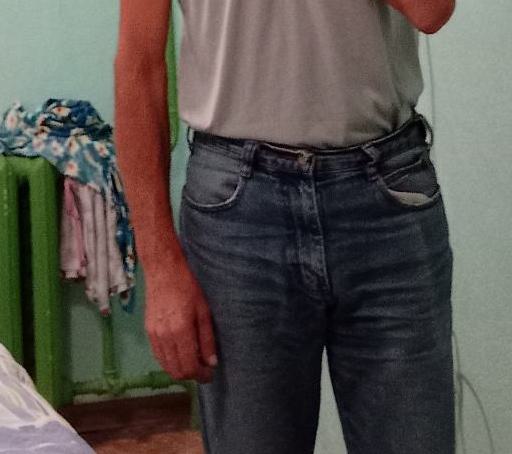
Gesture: no_gesture